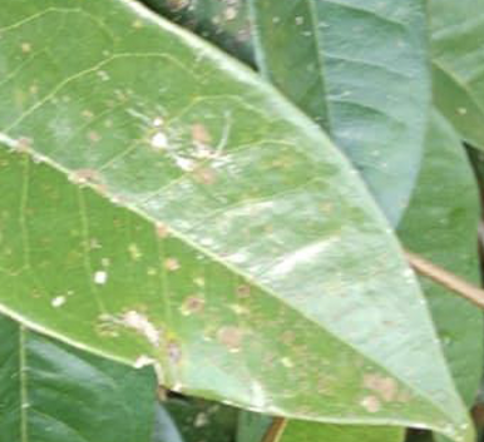
Label: pink_disease